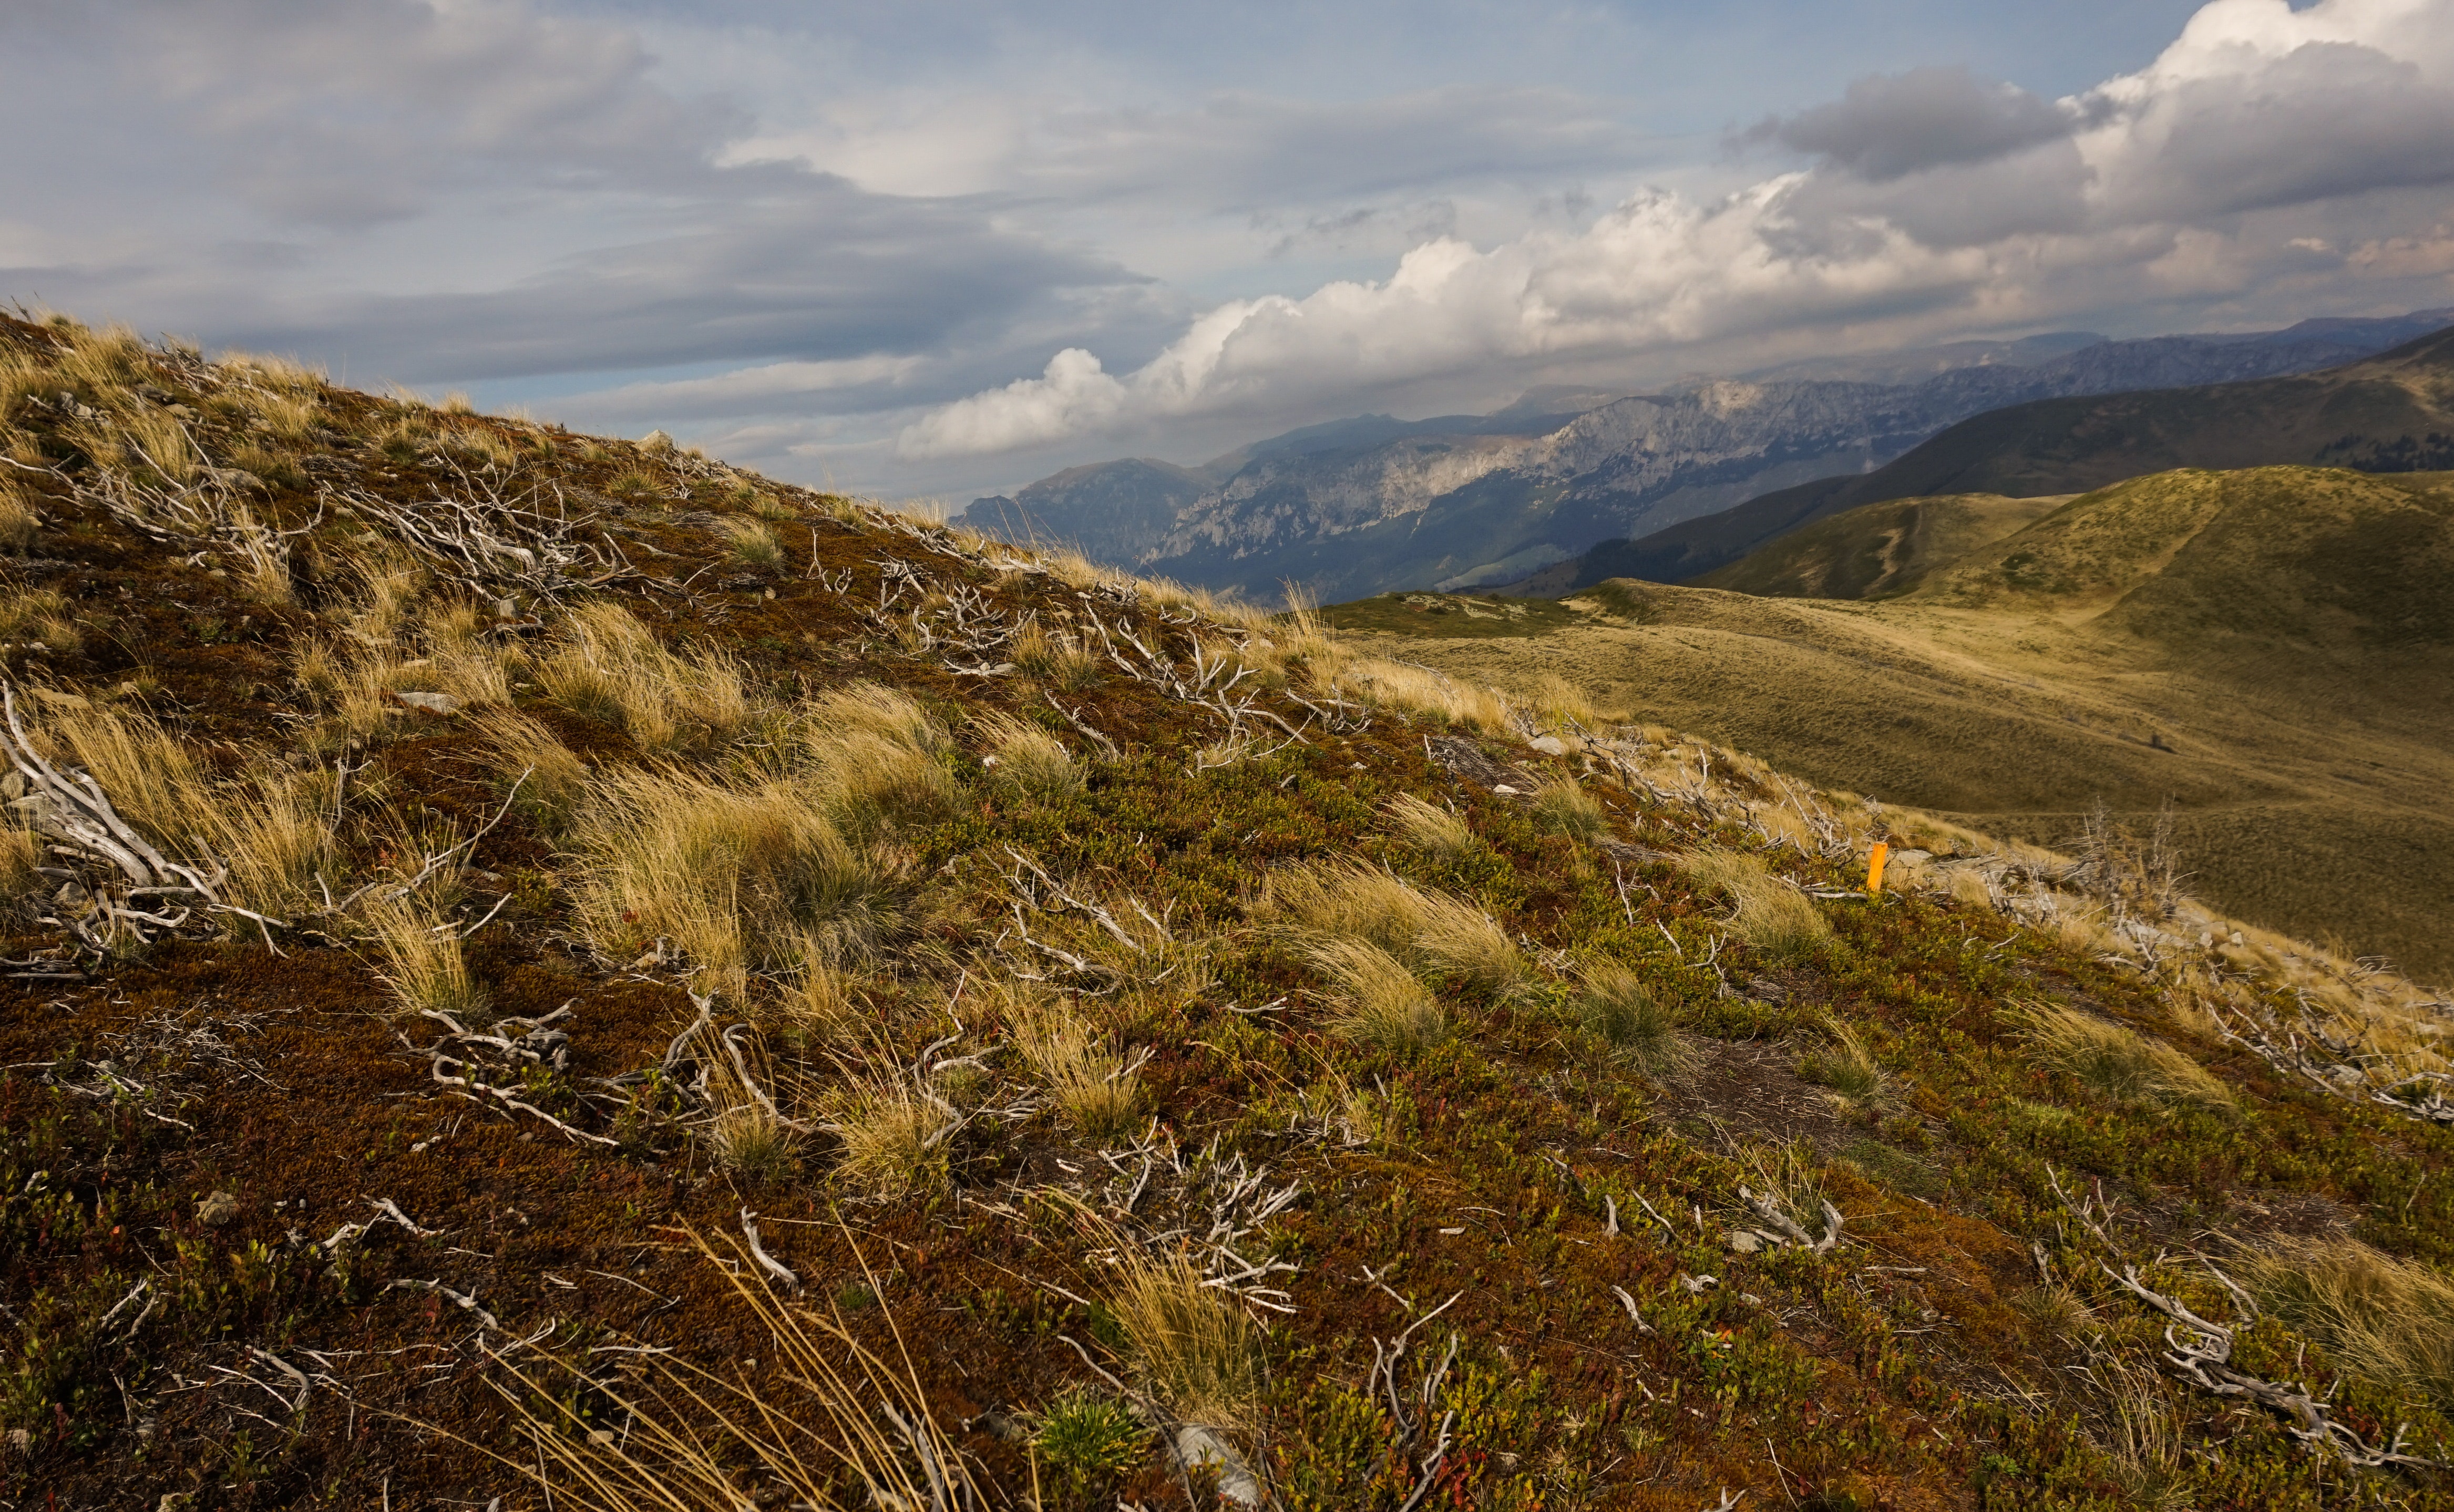
mountainous landforms, highland, mountain, hill, natural landscape, grassland, sky, fell, wilderness, grass, ridge, natural environment, grass family, cloud, landscape, slope, plant community, valley, mountain range, tree, chaparral, plant, tundra, mountain pass, terrain, plain, national park, meadow, shrubland, pasture